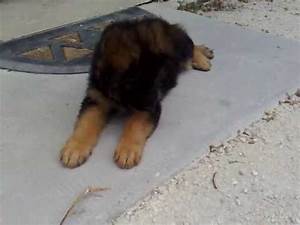
Label: dog